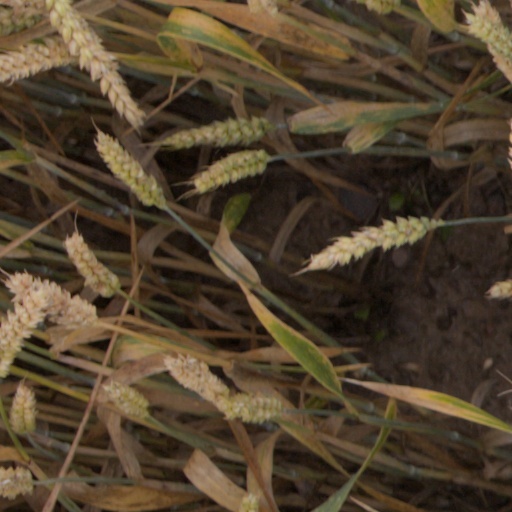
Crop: wheat